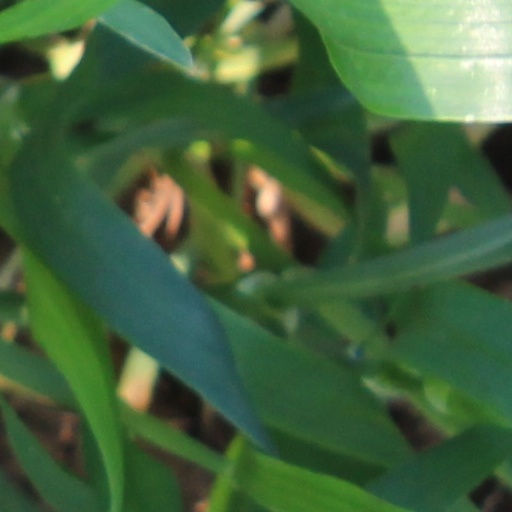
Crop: wheat